Answer in natural language. Considering the relative positions, is HousePlant to the left or right of framed monochromatic wall decor painting? Choose between the following options: left or right
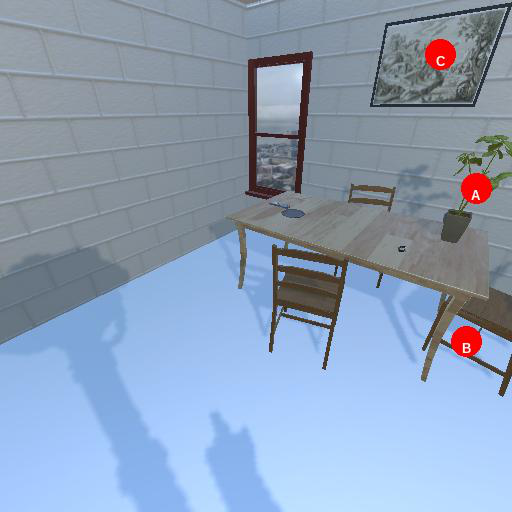
<answer>left</answer>